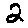
Label: 2